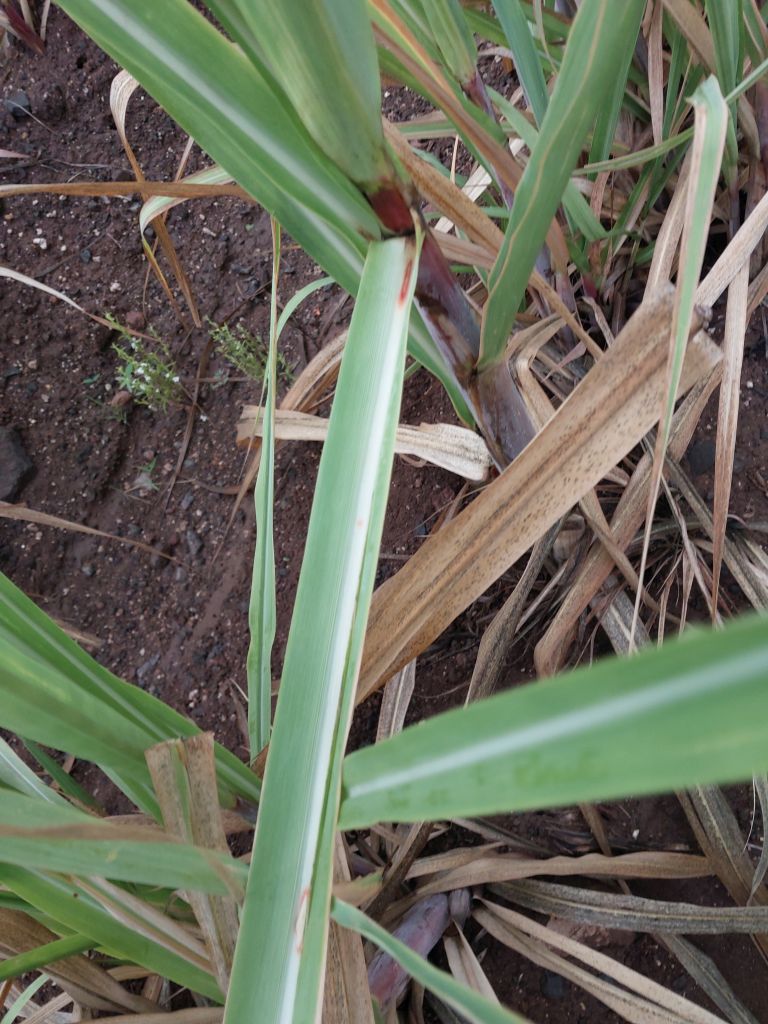
Label: Brown Spot